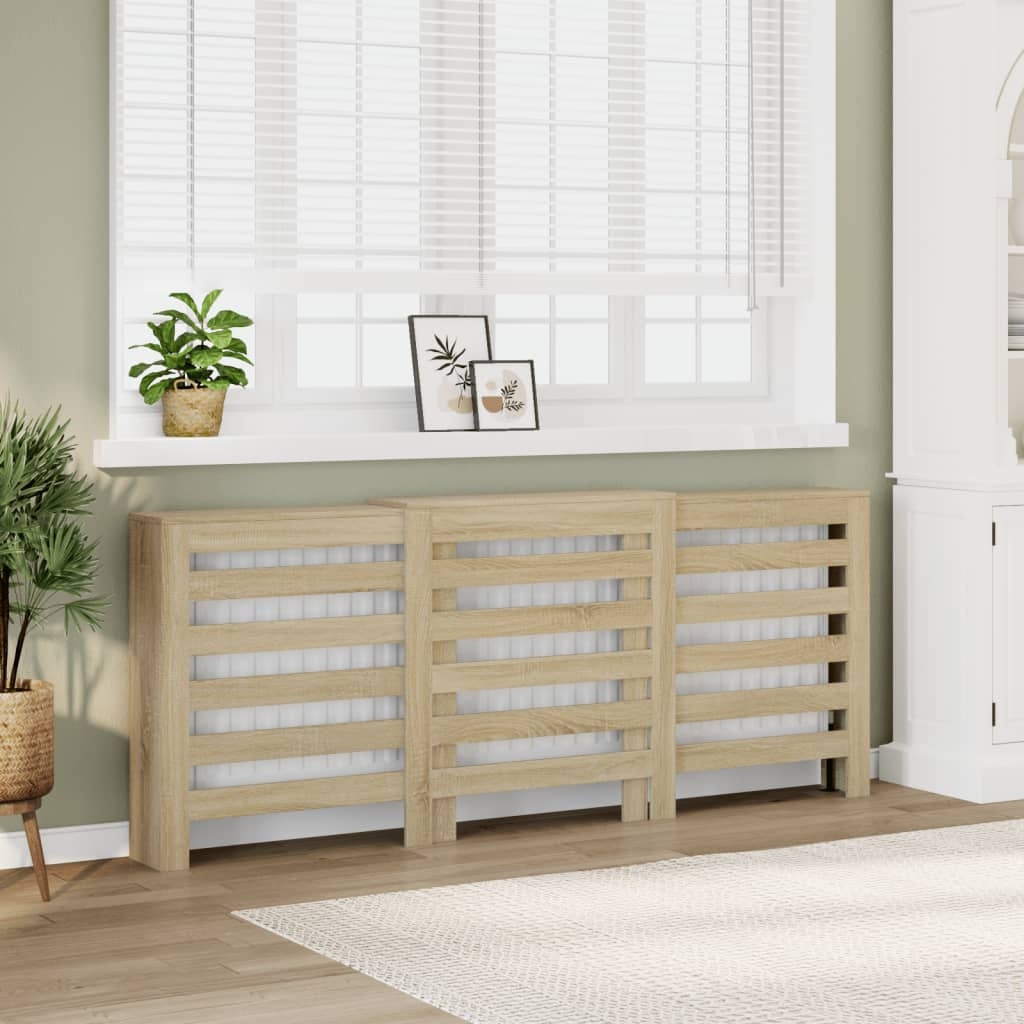
Kryt na radiátor dub sonoma 205x21,5x83,5 cm kompozitní dřevo
Tento kryt na radiátor představuje dokonalý doplněk do vašeho obývacího pokoje. Materiál s dlouhou životností: Kompozitní dřevo je mimořádně kvalitní, má hladký povrch a vyznačuje se pevností, stabilitou a odolností proti vlhkosti. Moderní vzhled: Zaujme svým moderním laťkovým designem, který se hodí do každého interiéru. Je jak praktickým, tak i stylovým doplňkem do vašeho obývacího pokoje. Snadná údržba: Díky hladkému povrchu se kryt na radiátor snadno čistí vlhkým hadříkem a vyžaduje méně údržby. Praktická polička: Tento kryt na radiátor je navržen tak, aby dodal vašemu topení dekorativní charakter a zároveň vám poskytl více prostoru pro zarámované fotografie, knihy, dekorace apod. Varování: Aby se zabránilo jeho převrácení, je třeba tento produkt upevnit ke zdi pomocí dodaného příslušenství. Barva: dub sonoma Materiál: kompozitní dřevo Rozměry: 156/205 x 21,5 x 83,5 cm (D x Š x V) S vodorovnými lamelami Montáž nutná: ano Legal Documents: Další informace o tom, jak předcházet překlopení nábytku naleznete zde
Brand: vidaXL
Category: Home & Garden > Household Appliance Accessories > Heating Radiator Accessories > Heating Radiator Reflectors